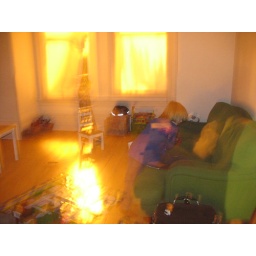
looking for the small cow in the lap-top bag